Gary Hamel

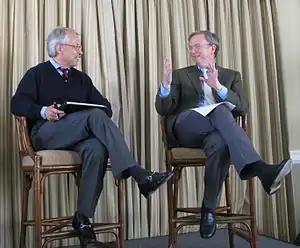
Gary Hamel (left) interviews Eric Schmidt (right)

Gary P. Hamel (born November 9, 1954) is an American management consultant. He is a founder of Strategos, an international management consulting firm based in Chicago.